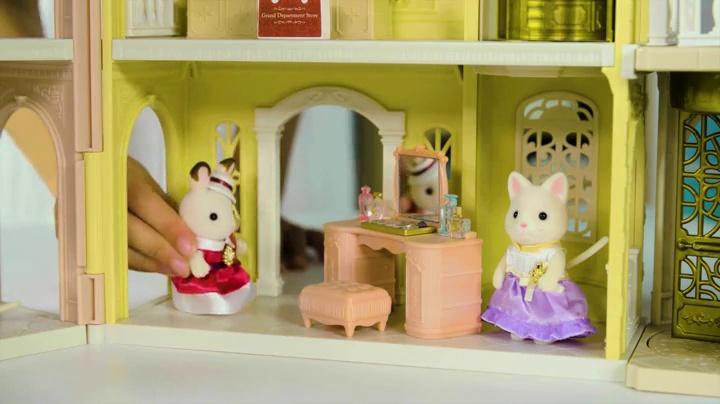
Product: Calico Critters Town Girl Series - Toy Poodle -
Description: One figure and accessory set: the Toy Poodle older sister, a chocolatier.
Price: $11.02
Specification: ProductDimensions:3.1x2x5.9inches|ItemWeight:0.16ounces|ShippingWeight:1.6ounces(Viewshippingratesandpolicies)|DomesticShipping:ItemcanbeshippedwithinU.S.|InternationalShipping:ThisitemcanbeshippedtoselectcountriesoutsideoftheU.S.LearnMore|ASIN:B078HSMJ1D|Itemmodelnumber:CC3028|Manufacturerrecommendedage:36months-8years